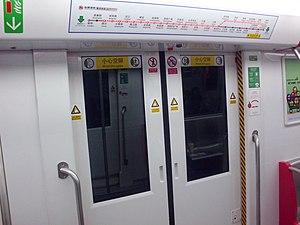
La Ligne 1 du Métro de Hangzhou est la première ligne du Métro de Hangzhou.